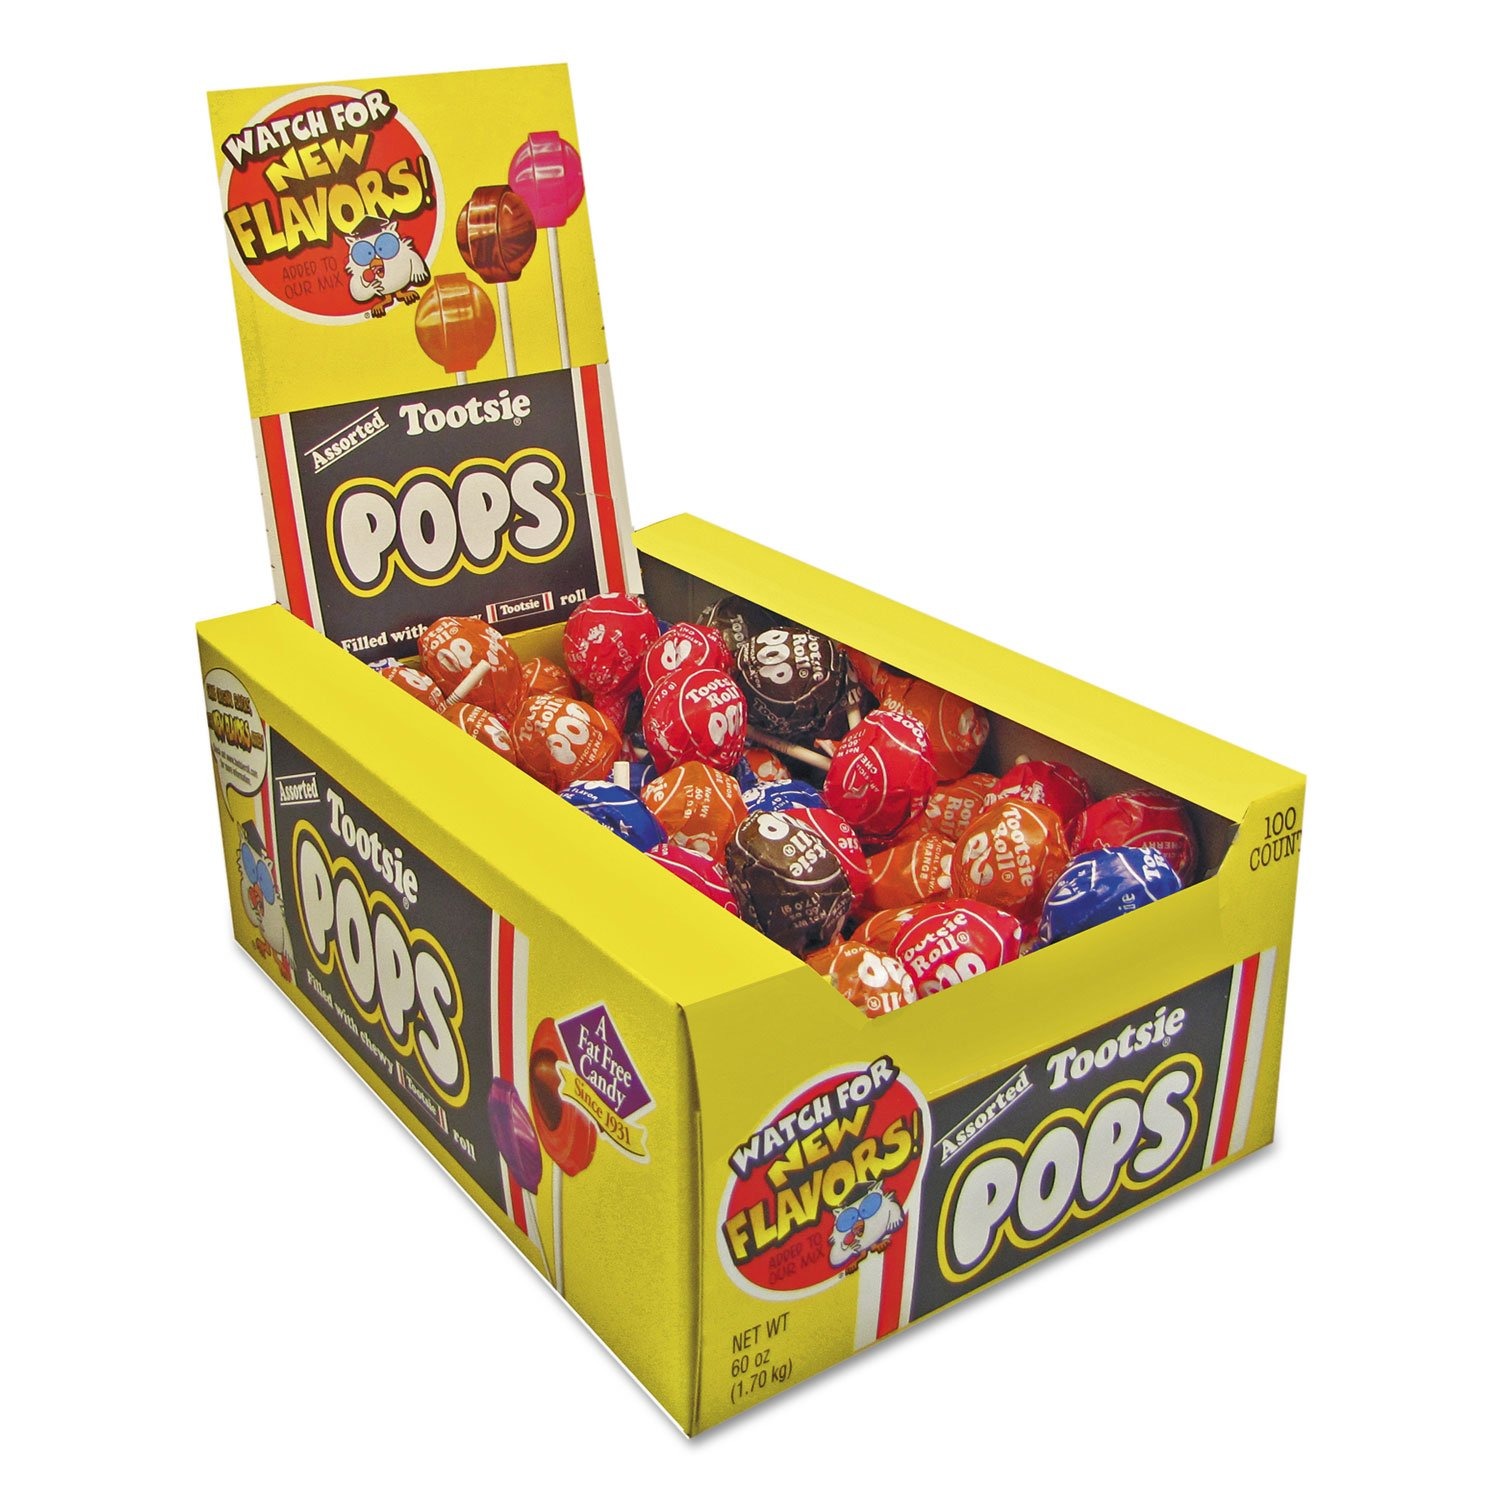
Item Name: Tootsie 0508 Tootsie Pops, 0.6 oz, Assorted Flavors, 100/Box
Bullet Point: Sold as 100/Box.
Product Description: Tasty Tootsie pops have a chewy chocolatey center covered in a delicious, hard candy coating. A simple, delicious treat and only 60 calories per pop. Fat free. Nut and gluten free pops. Pops come in a variety of fun flavors. Food Type: Candy; Flavor: Assorted; Capacity (Weight): 0.6 oz; Packing Type: Box.
Value: 60.0
Unit: Ounce

Price: 23.9